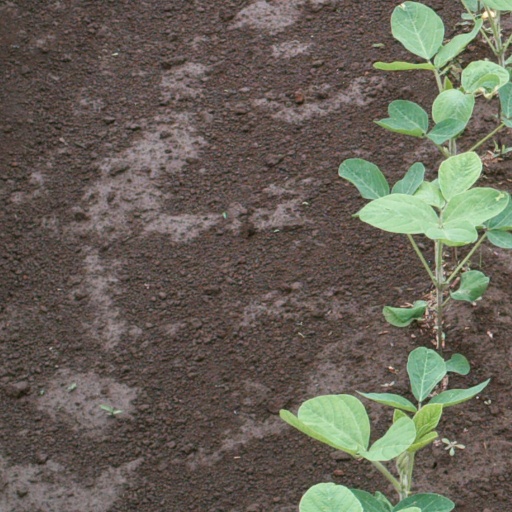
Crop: soybean